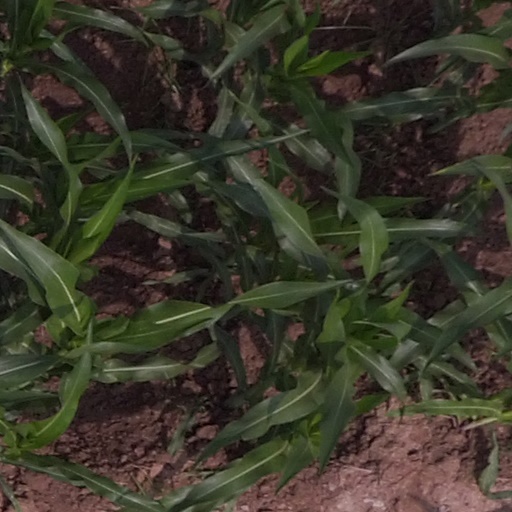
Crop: maize; corn